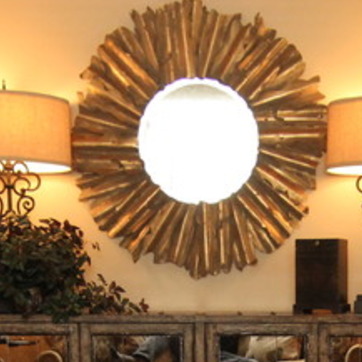
Material: mirror